Acacia dunnii

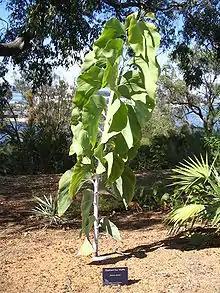
Elephant Ear Wattle in Kings Park

Acacia dunnii, commonly known as elephant ear wattle or Dunn's wattle, is a shrub or tree of the genus "Acacia" and the subgenus "Plurinerves".